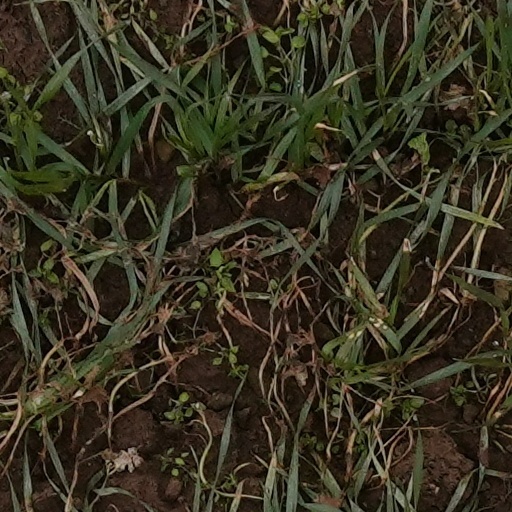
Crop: wheat